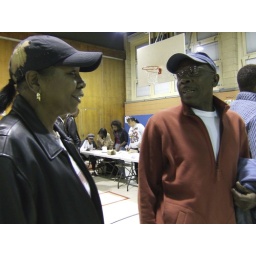
Margaret Johnson and brother Douglas, are almost near the table to sign in before heading into the booth.